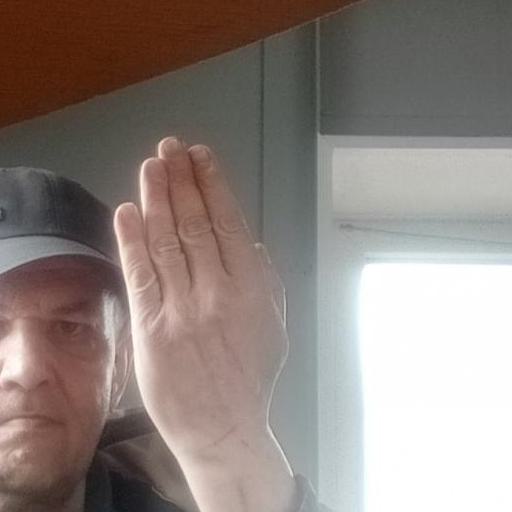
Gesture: stop_inverted